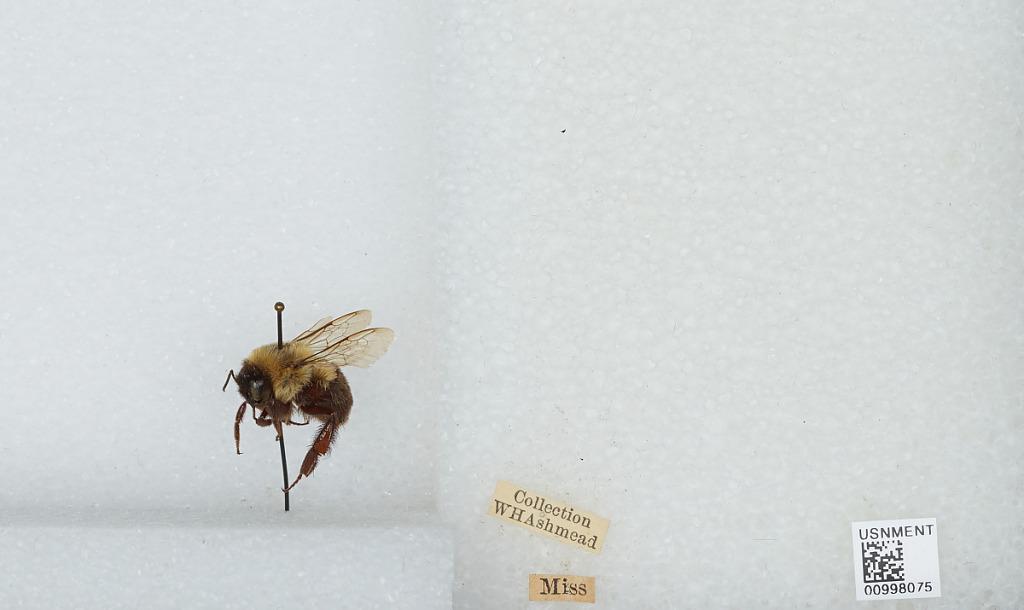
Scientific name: Bombus (Pyrobombus) impatiens Cresson
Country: United States
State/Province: Mississippi